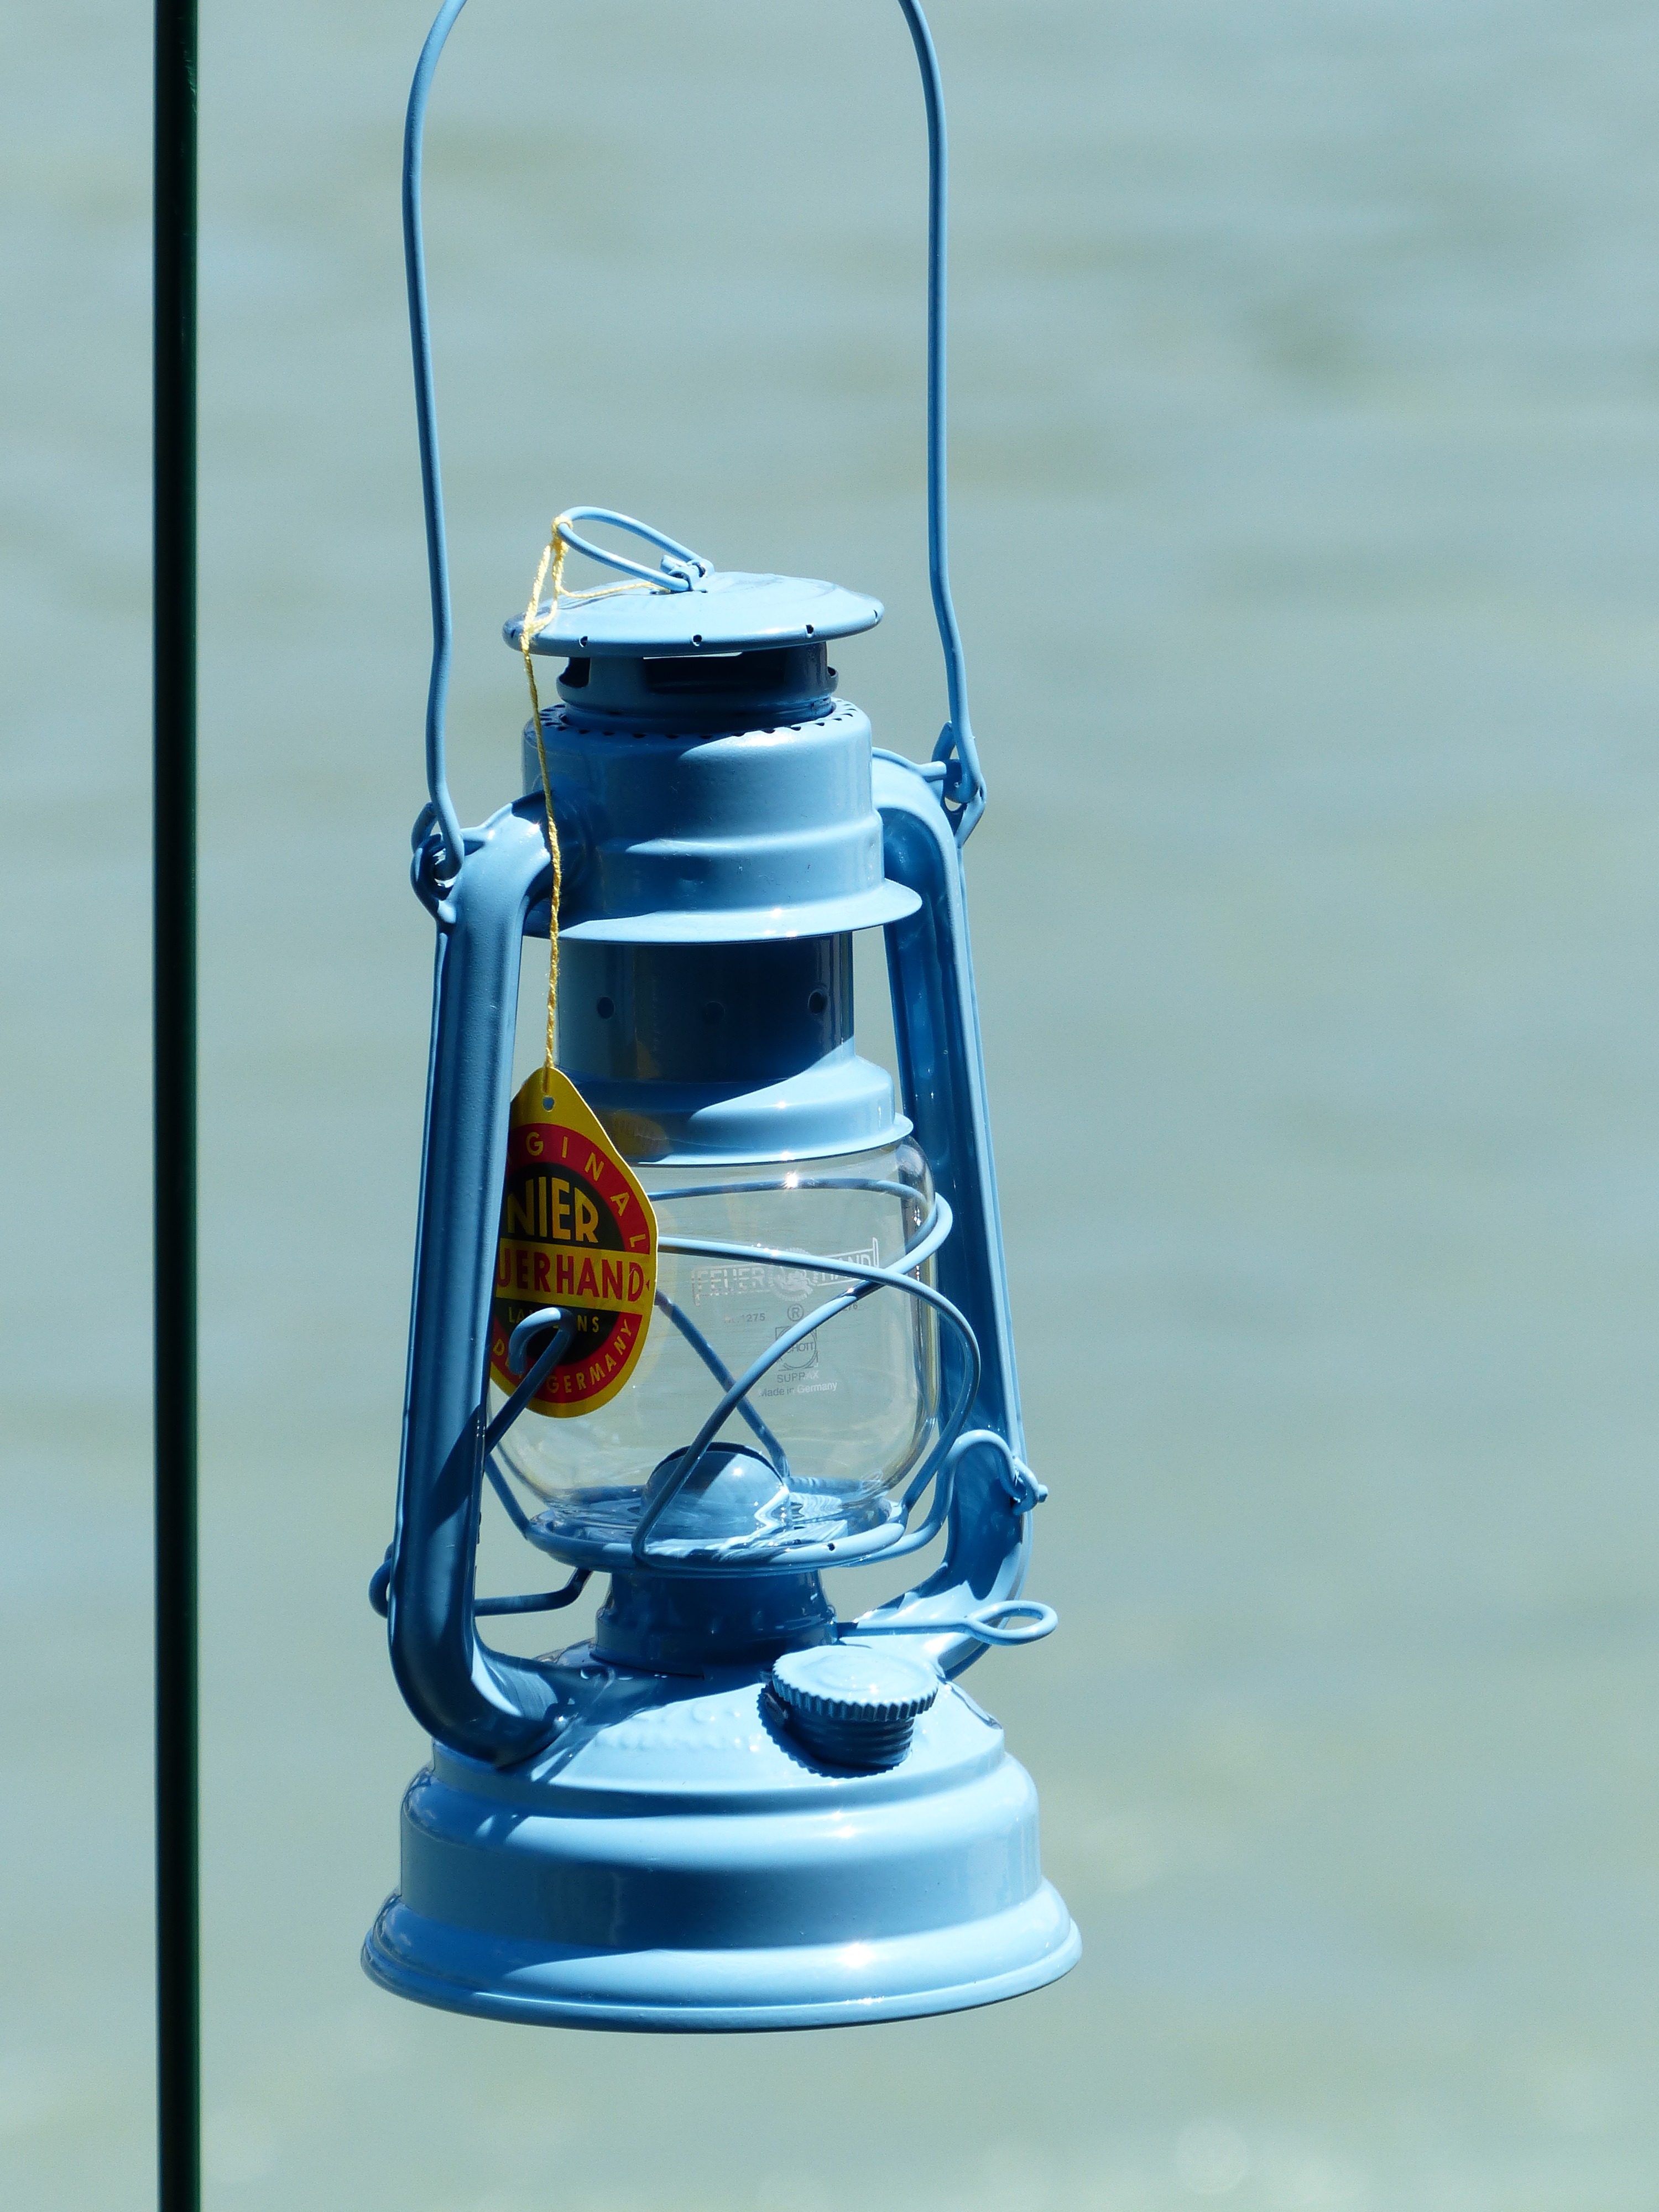
water, light, glass, bottle, blue, lamp, lighting, product, tank, burner, wick, kerosene lamp, glass cylinder